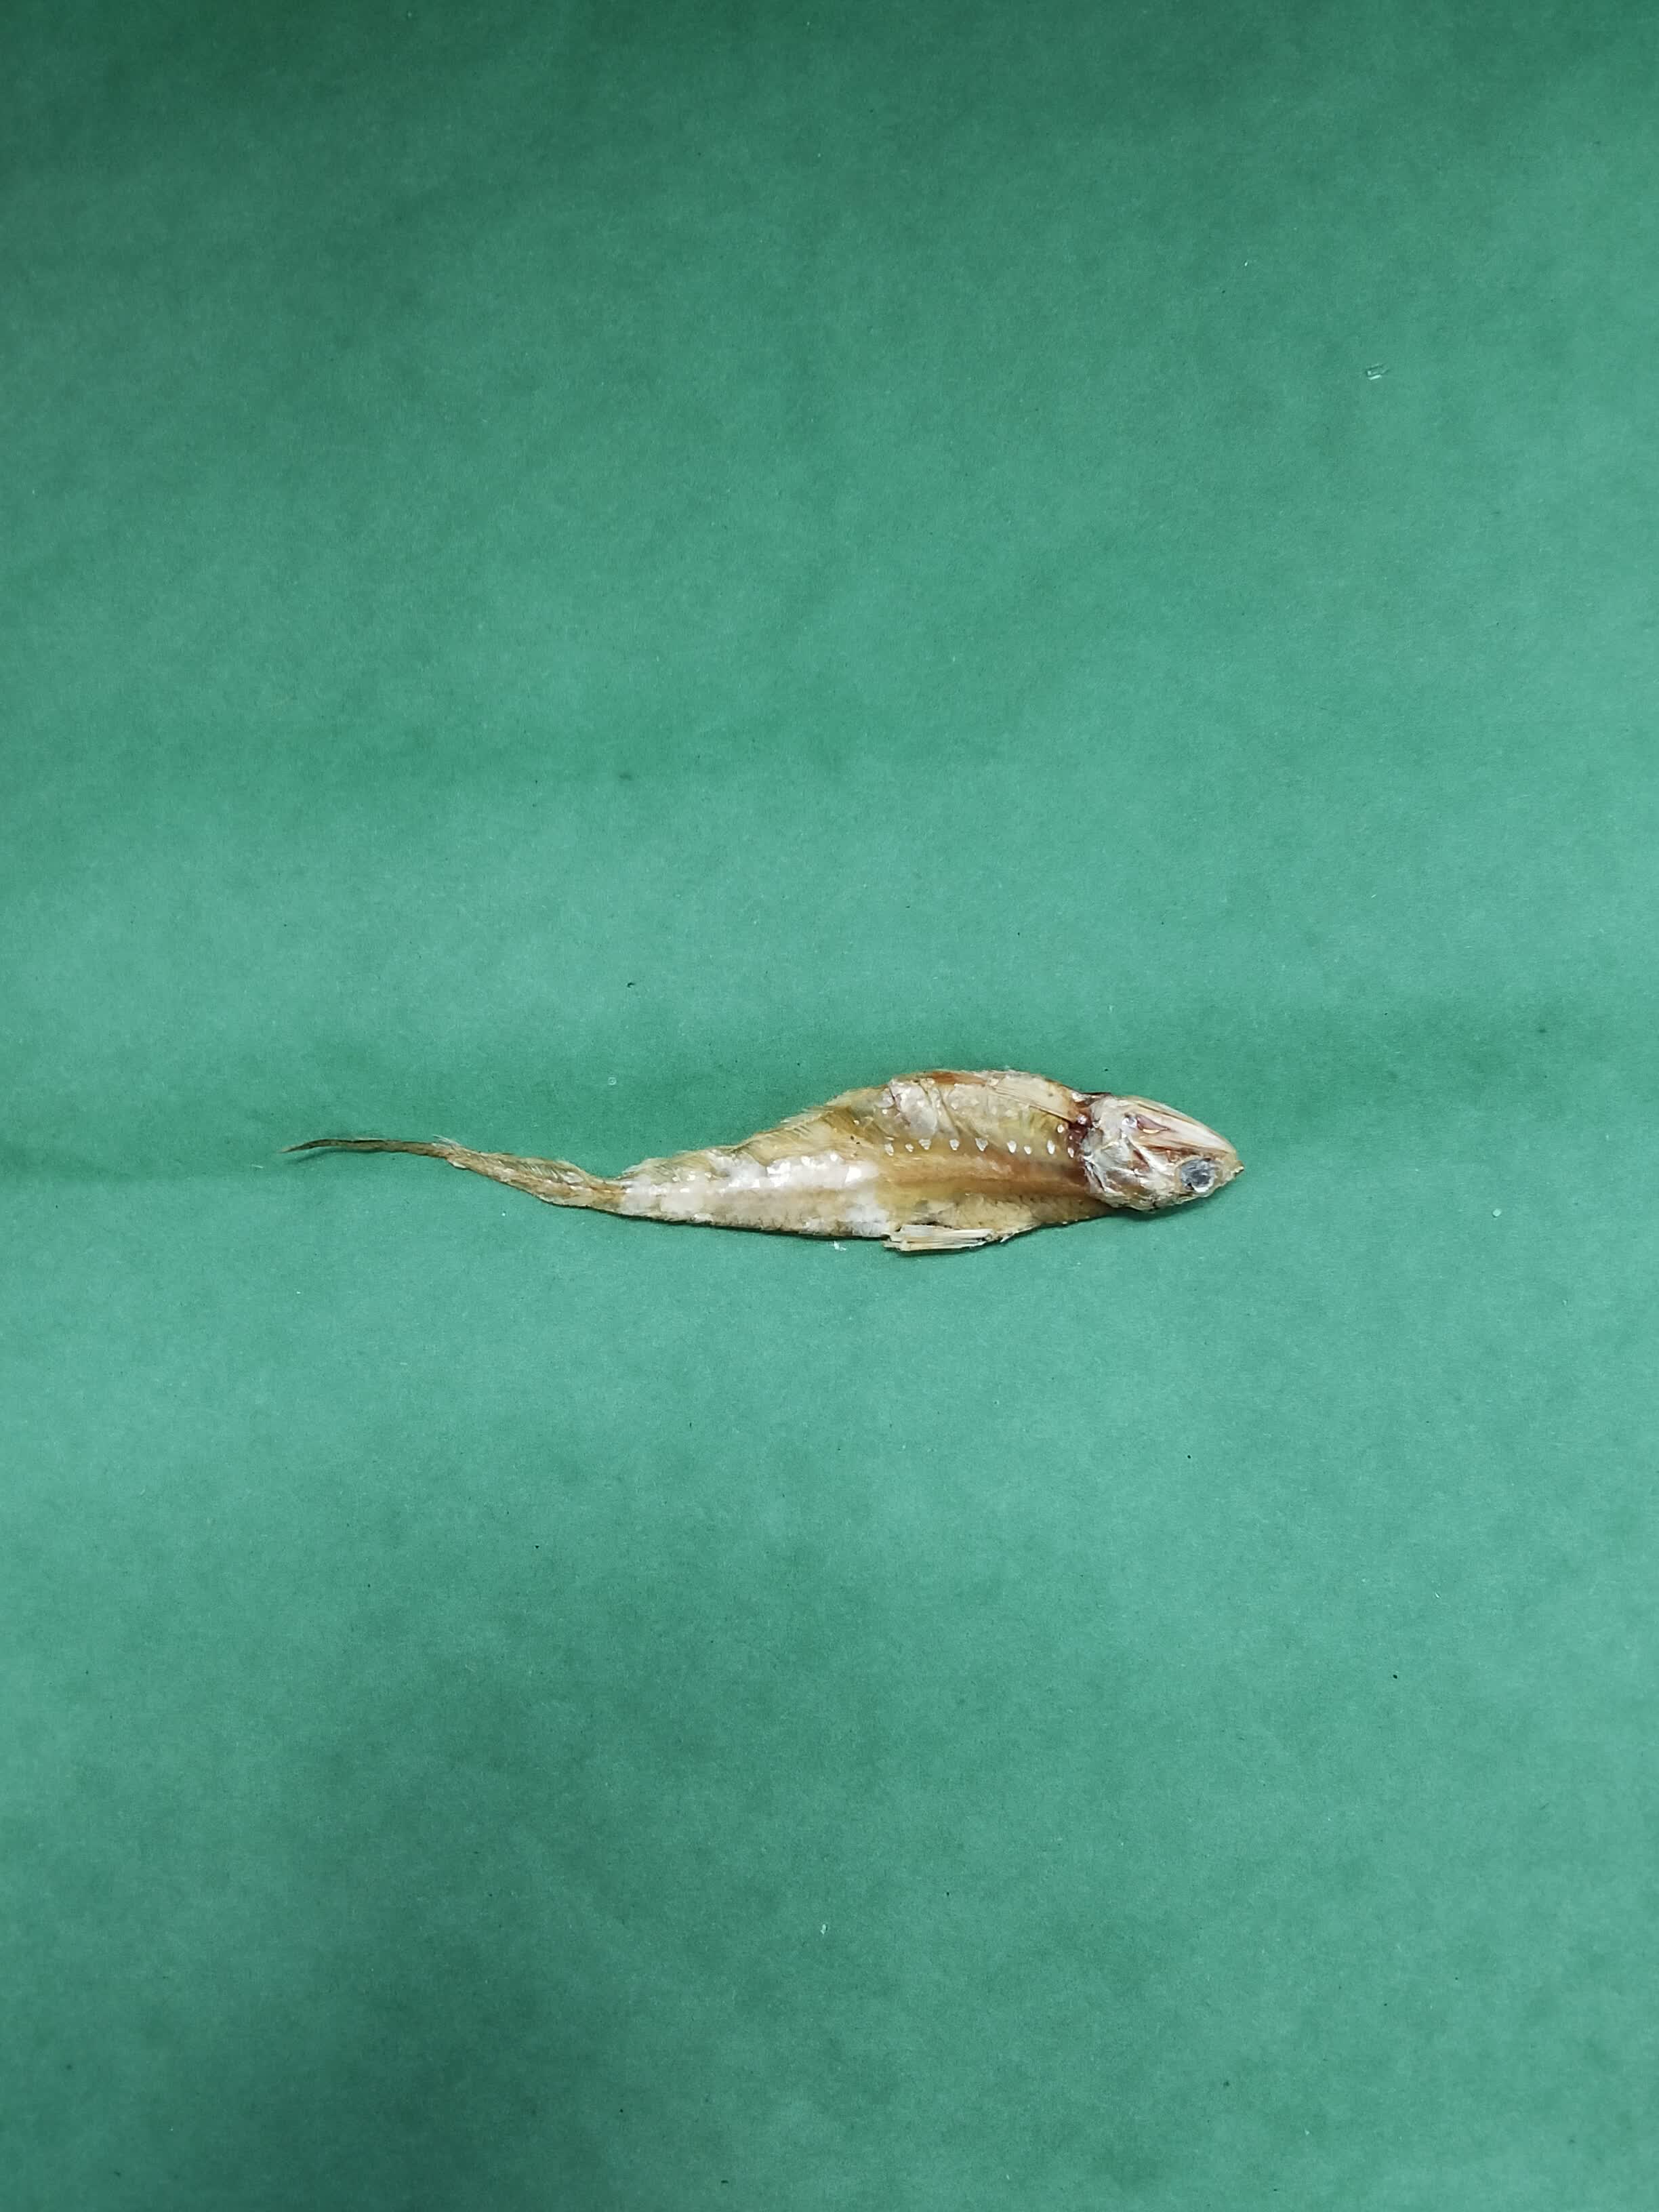
Species: Shundori